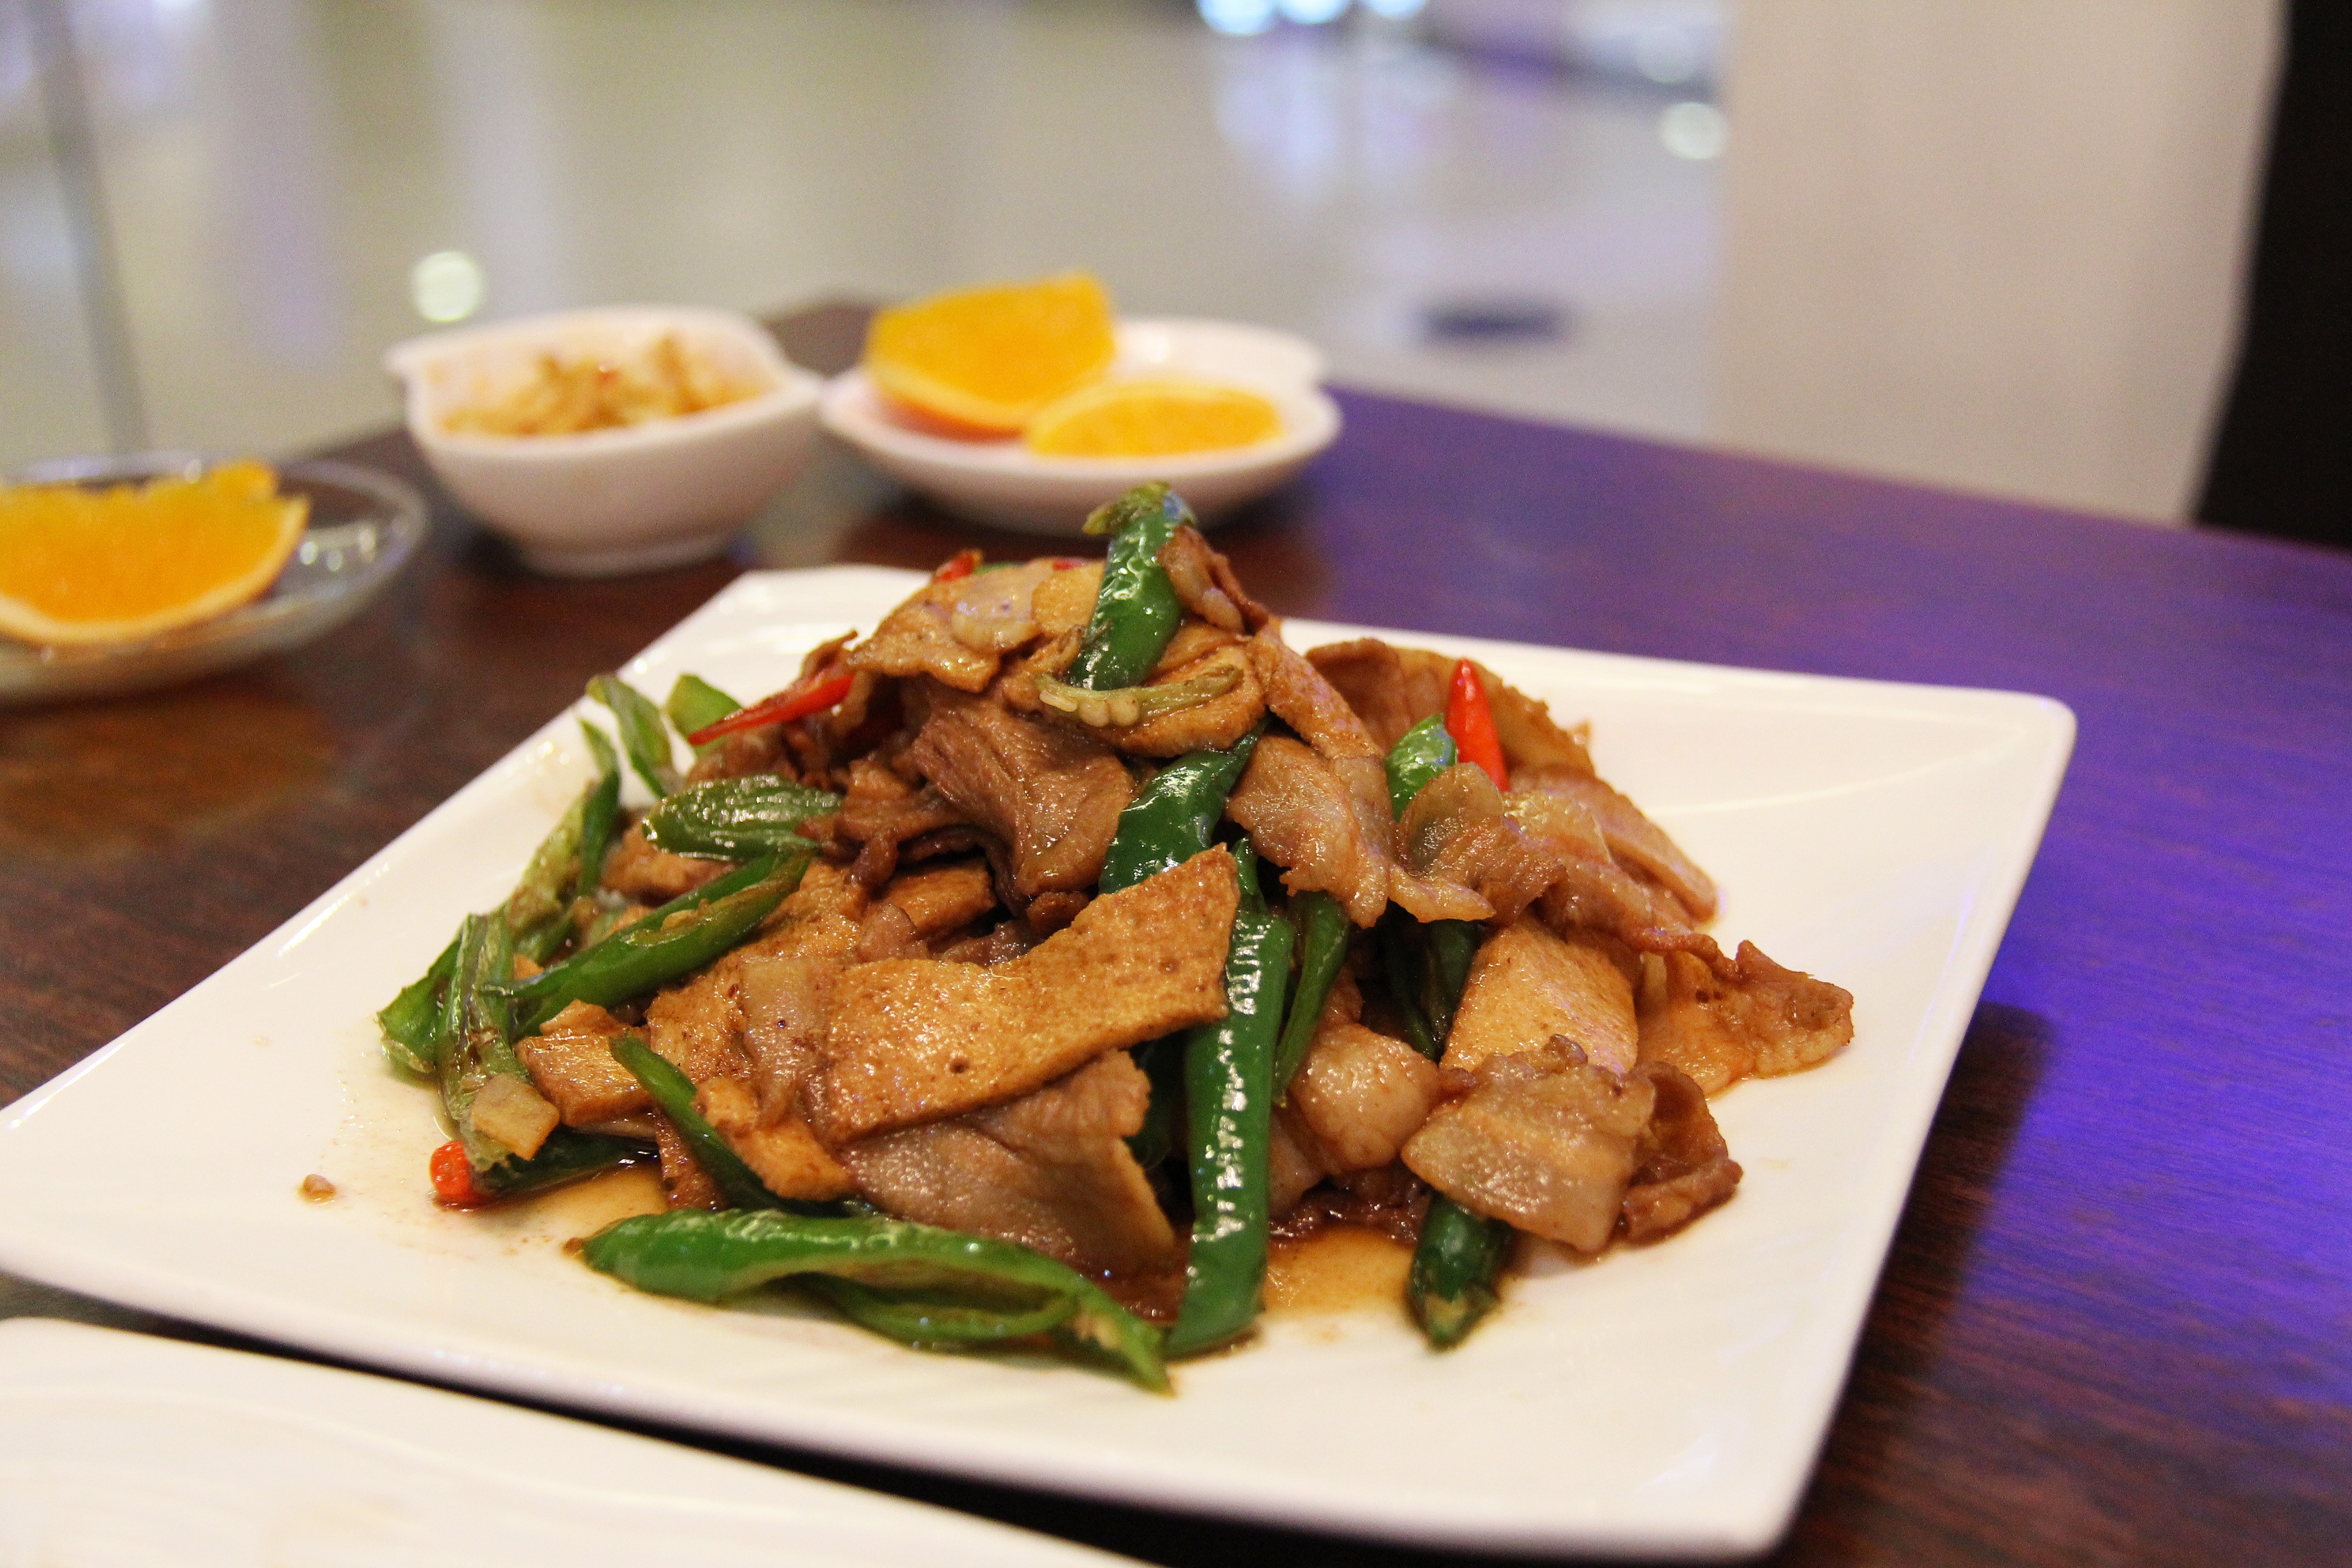
restaurant, dish, meal, food, chinese, produce, asia, cozy, meat, lunch, pork, cuisine, delicious, asian food, fried, dining, dinner, chengdu, china, vegetarian food, sichuan, green chili, thai food, chinese food